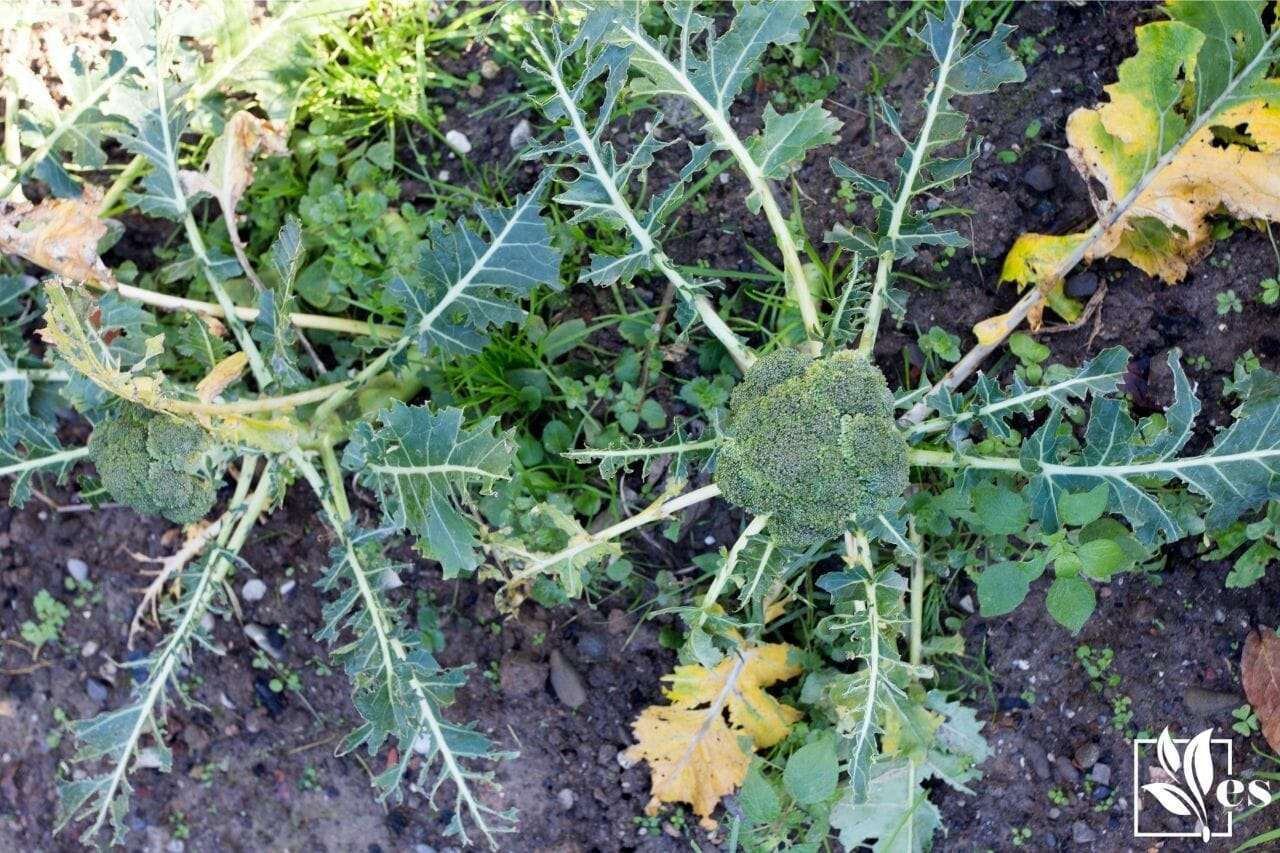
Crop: unknown
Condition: broccoli